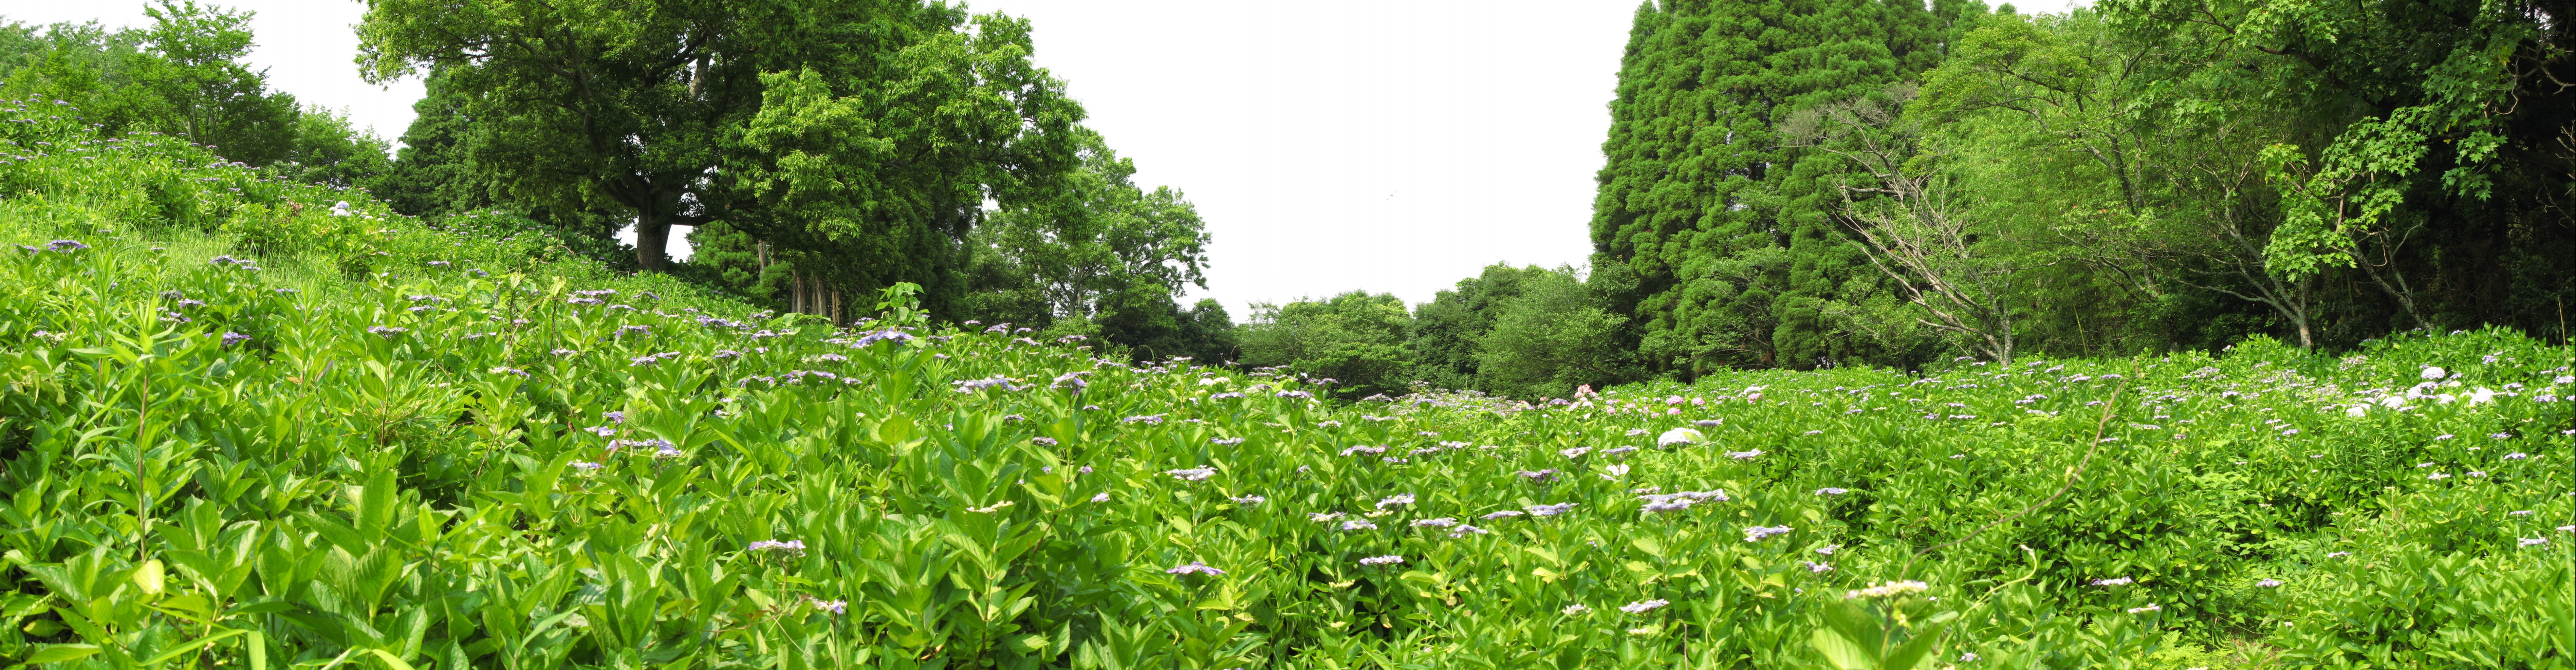
grass, plant, field, lawn, meadow, flower, valley, green, high, crop, pasture, soil, agriculture, hydrangea, grassland, vegetation, shrub, plantation, hires, habitat, ecosystem, hi, res, g7, paddy field, natural environment, grass family